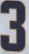
Number: 3